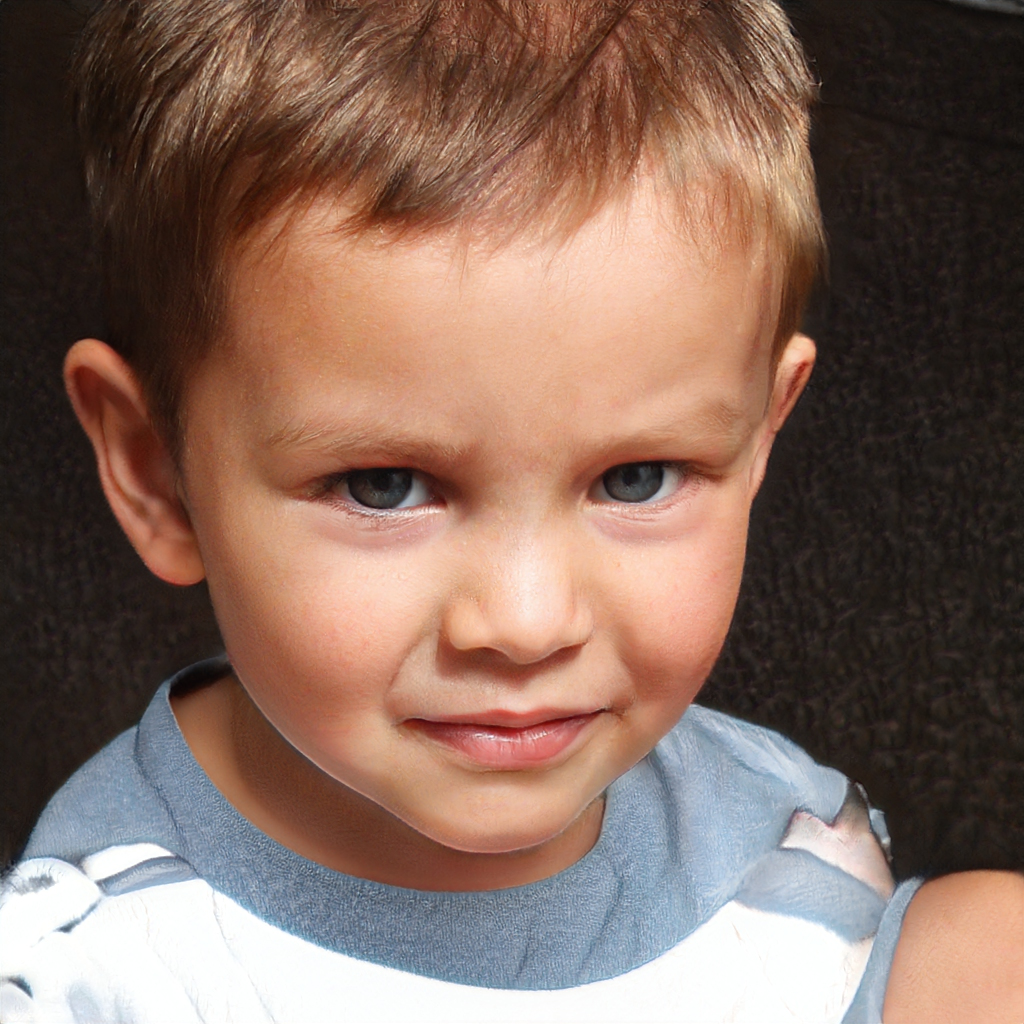
Gender: Male